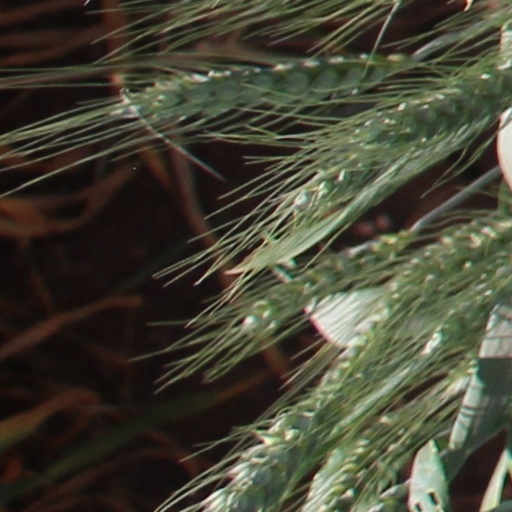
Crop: wheat